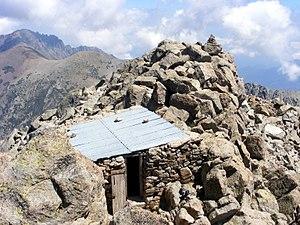
Cabane située au sommet du Monte Rotondo
Le Monte Cardo est l'un des plus hauts sommets du massif du Monte Rotondo, après notamment le Monte Rotondo et la Maniccia. Cet imposant belvédère culmine à 2 453 m d'altitude, au cœur du parc naturel régional de Corse, et est aisément reconnaissable depuis l'ensemble du Cortenais par sa crête très dentelée.
Le Monte Rotondo est un sommet s'élevant à 2 622 m d'altitude. Il est le point culminant du deuxième plus haut massif de Corse. Il se situe au centre de l'île entre les pièves de Talcini, Venaco, Rogna et Sorroinsù. Le sommet surplombe entre autres le lac de Bettaniella, le lac de l'Oriente et le lac de Galiera.